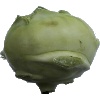
Label: kohlrabi